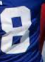
Number: 8